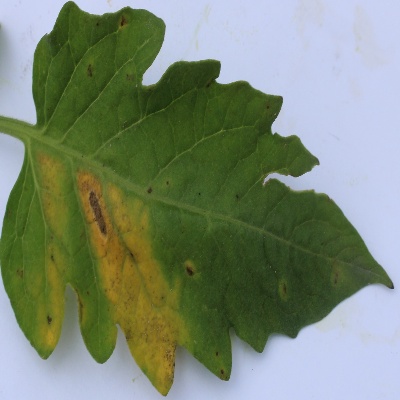
Crop: Tomato
Condition: septoria leaf spot